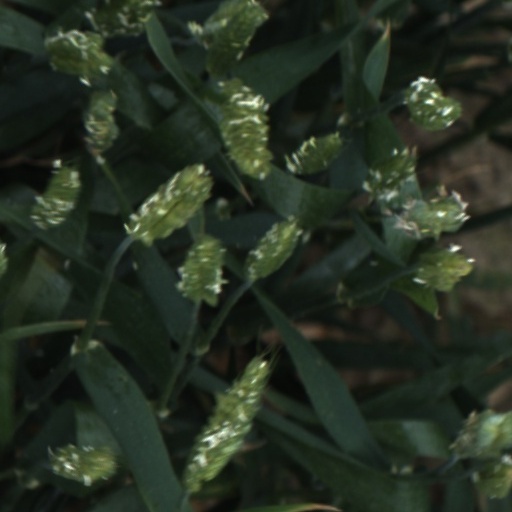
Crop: wheat